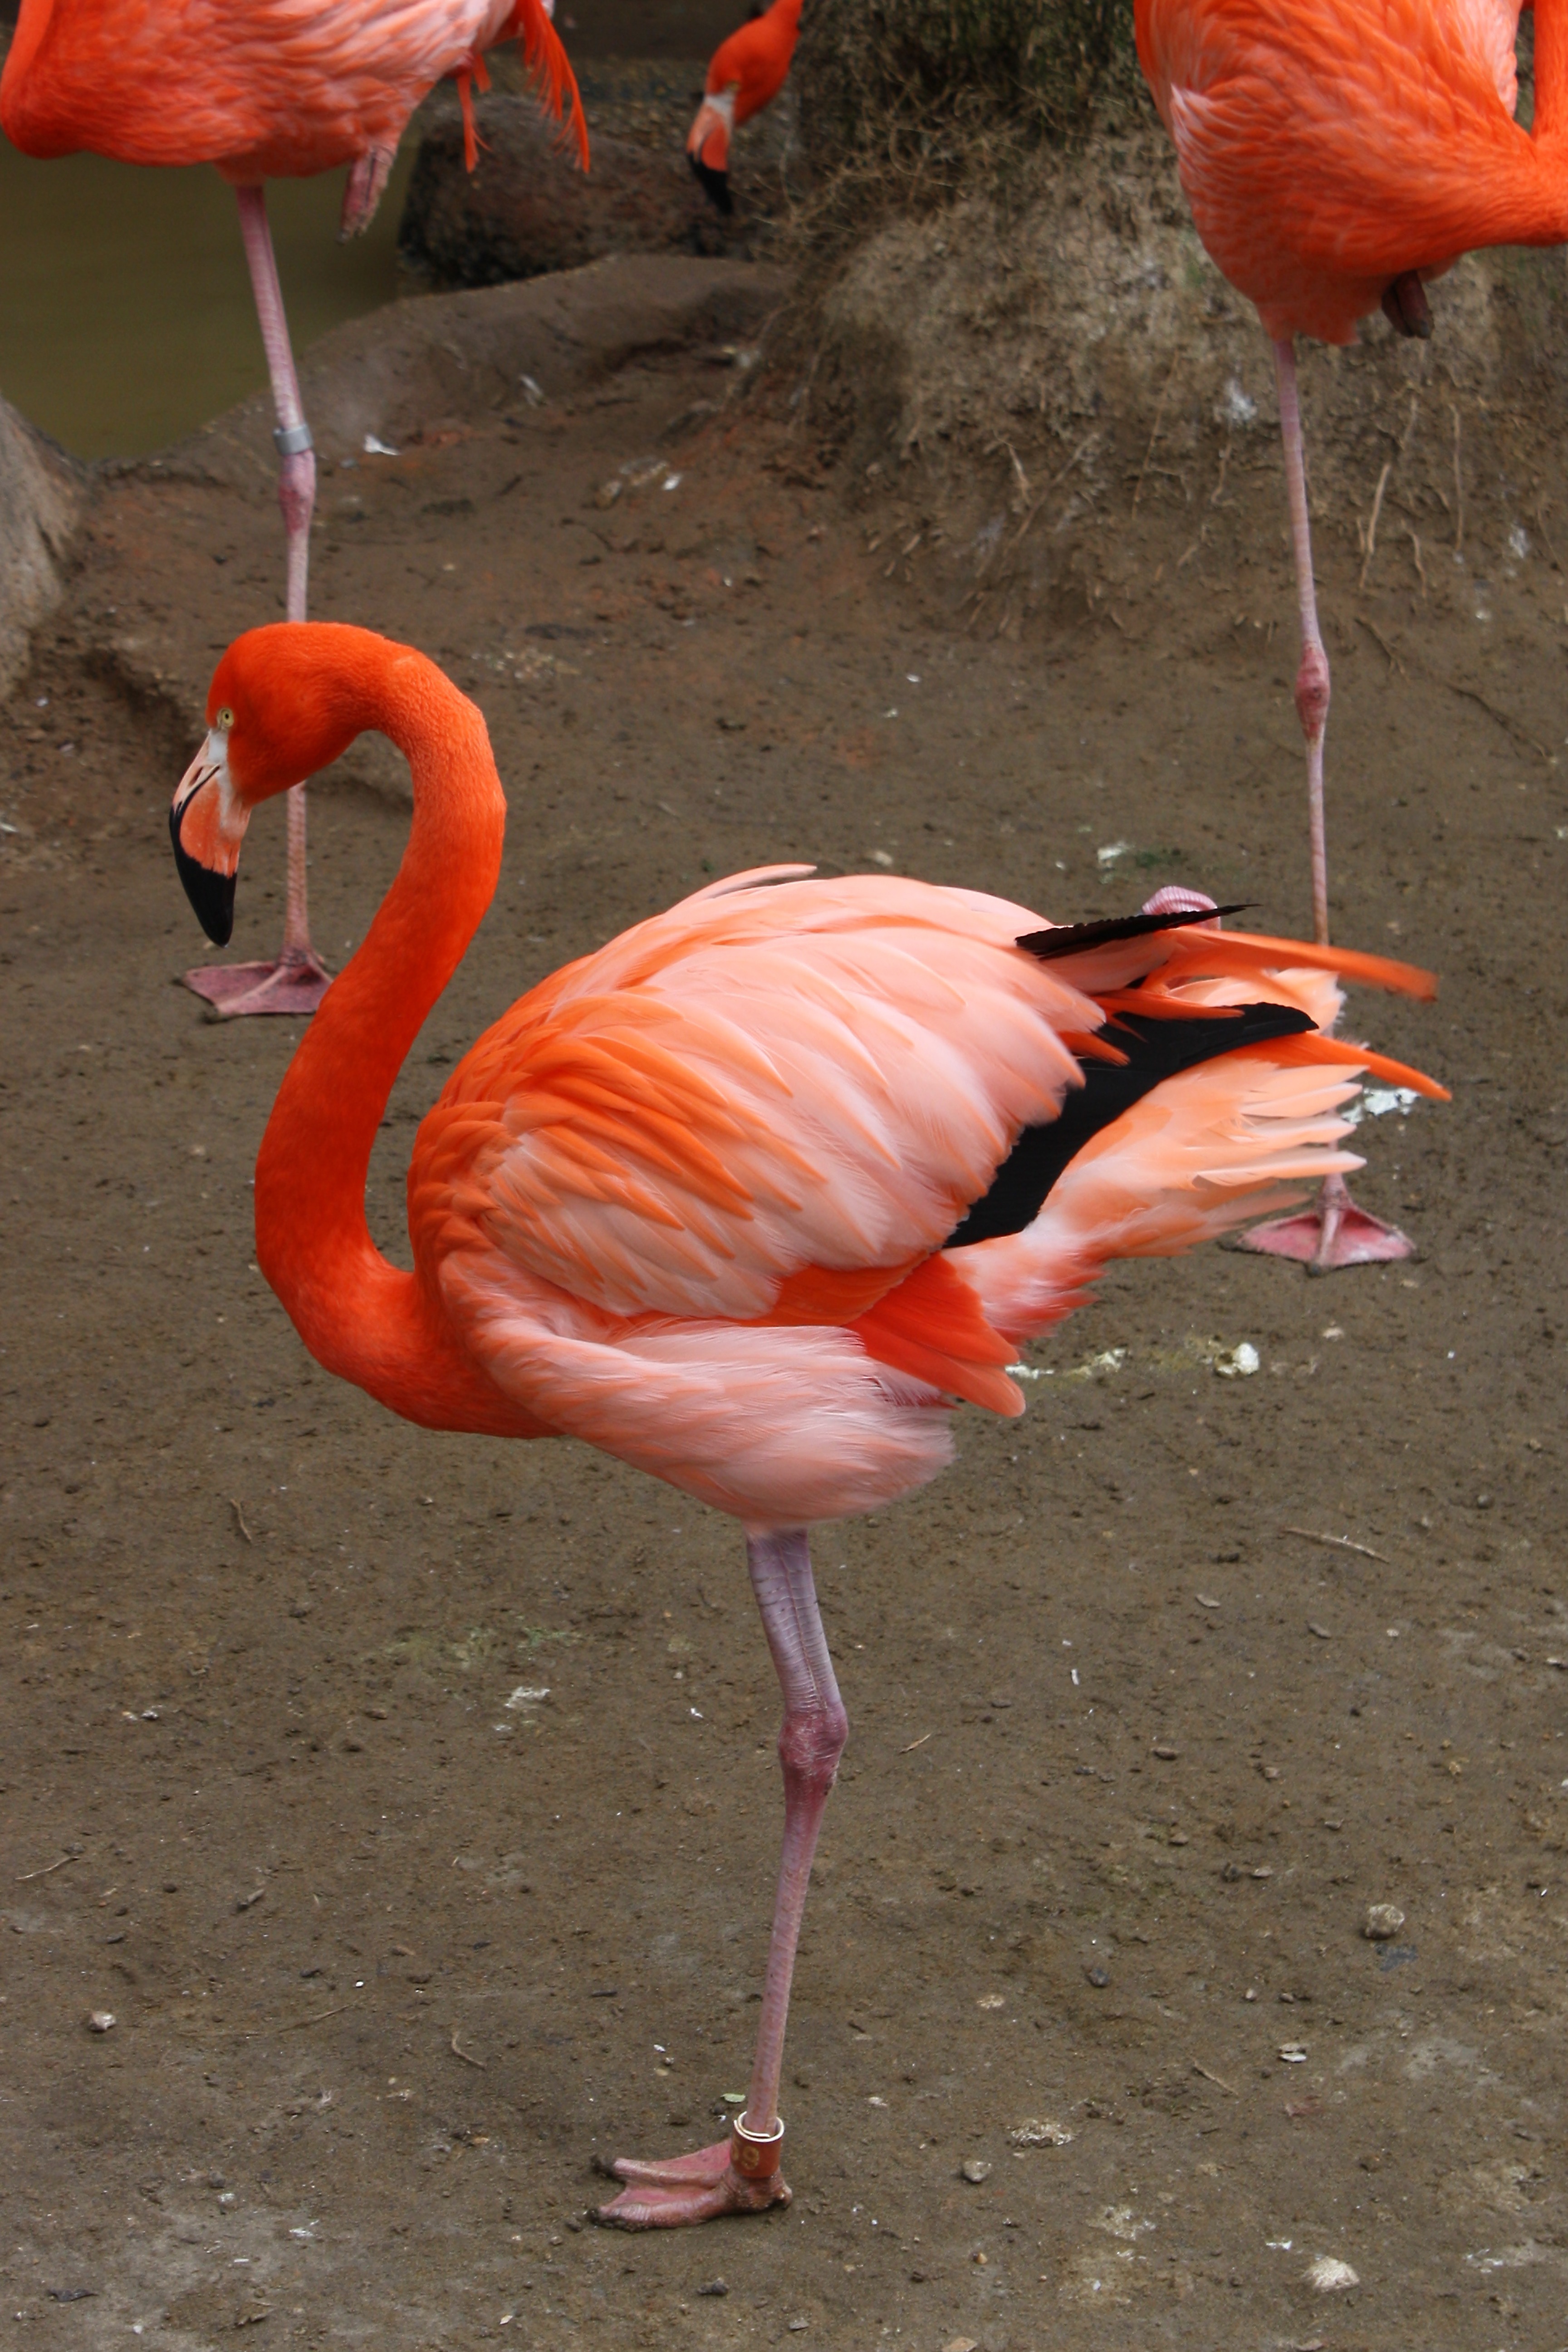
nature, outdoor, wilderness, bird, animal, fly, wildlife, wild, zoo, beak, mammal, freedom, feather, avian, fauna, majestic, flamingo, wings, vertebrate, creature, water bird